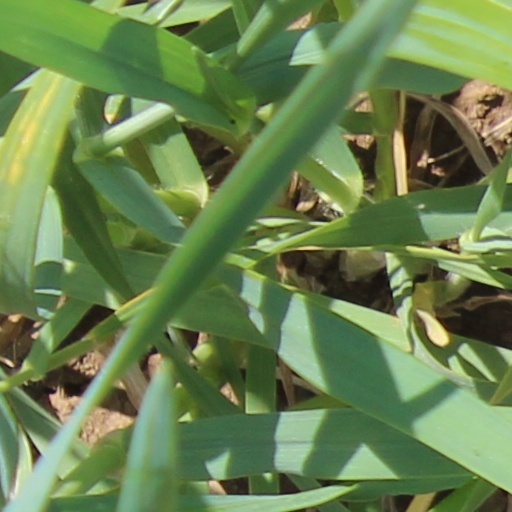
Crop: wheat